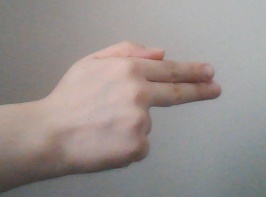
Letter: ghain